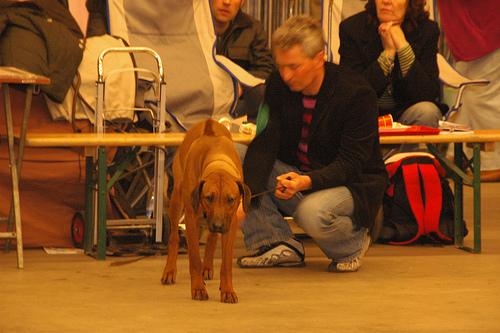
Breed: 230-n000080-Rhodesian_ridgeback